The Exchange, Dunedin

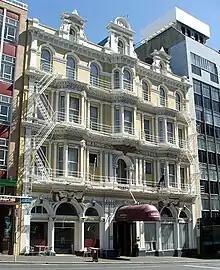
Wain's Hotel building, in the Exchange

Today, the site of the buildings is the location of one of Dunedin's biggest office blocks, John Wickliffe House, and the adjacent John Wickliffe Plaza. Both are named for the "John Wickliffe", the first of the two ships which brought the Otago Association's settlers to Dunedin (a nearby building, Philip Laing House, is named for the other of these two ships). Despite this, the area is the site of several prominent Victorian buildings, notably former bank buildings at the northern end of the area.